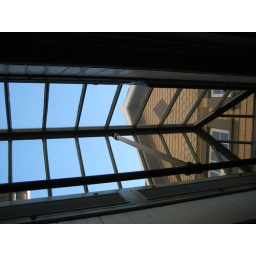
These skylights actually do offer a view of the sky - though many in the home only offer a view of the next floor up!